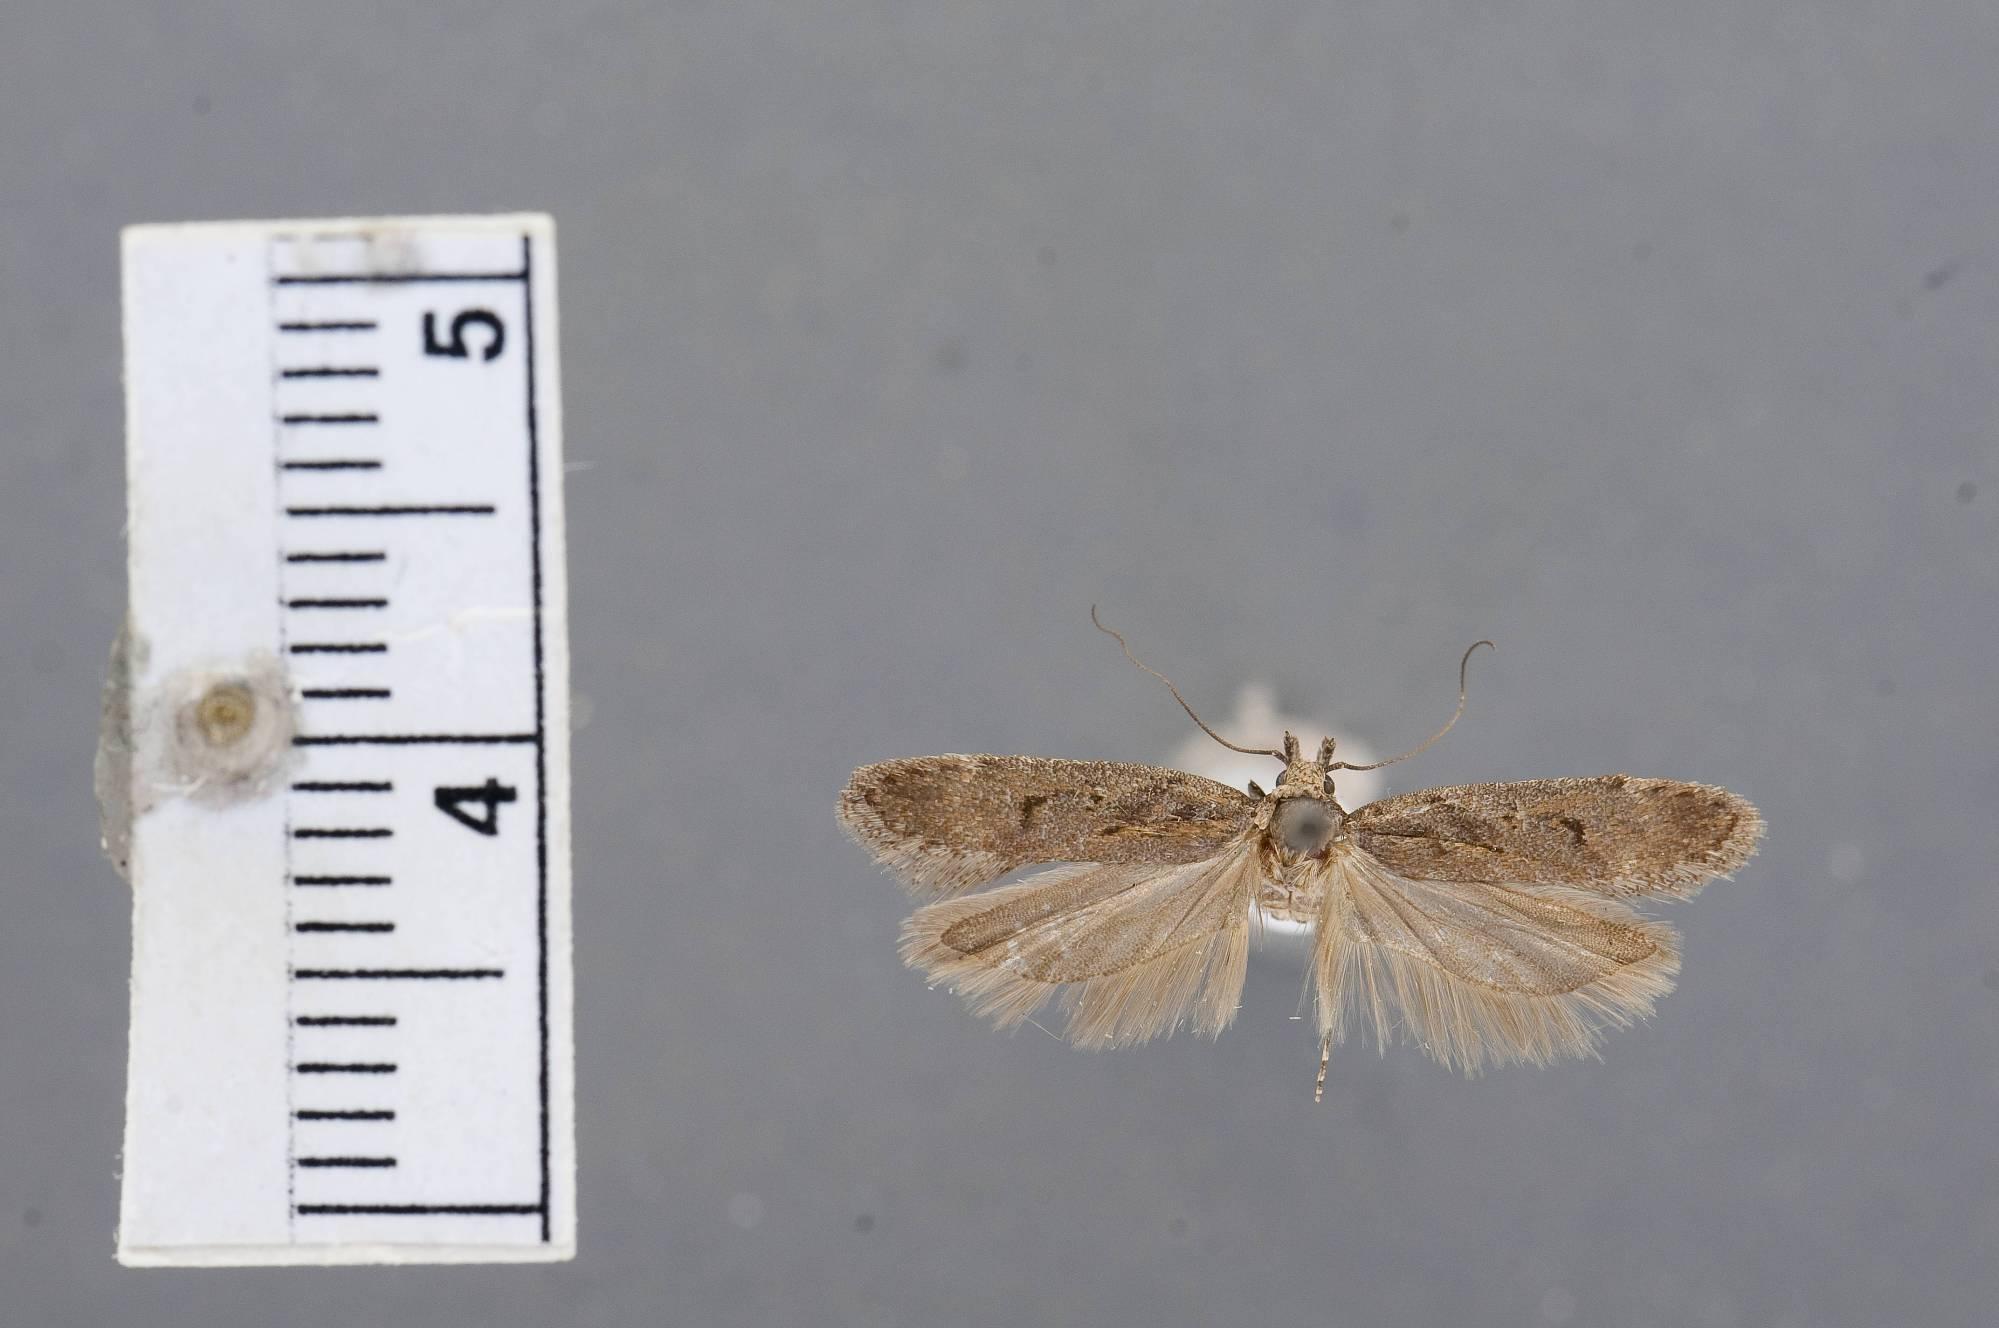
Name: Filatima perpensa
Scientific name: Filatima perpensa Clarke, 1947
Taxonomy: Animalia, Arthropoda, Insecta, Lepidoptera, Glossata, Gelechiidae, Gelechiinae
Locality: The Geysers, Sonoma, California, United States
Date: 21 Jun 1938